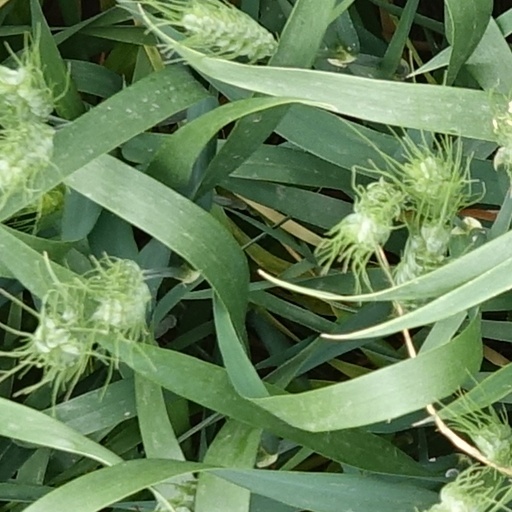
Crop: wheat